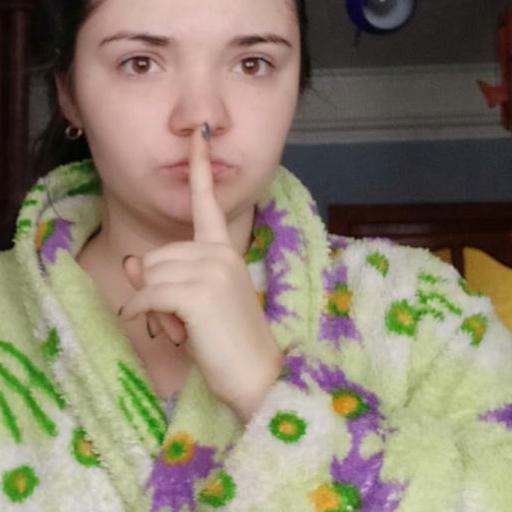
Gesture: mute